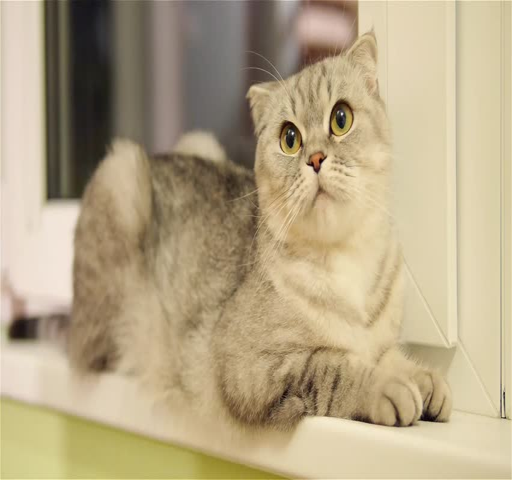
fold cat sitting on the window